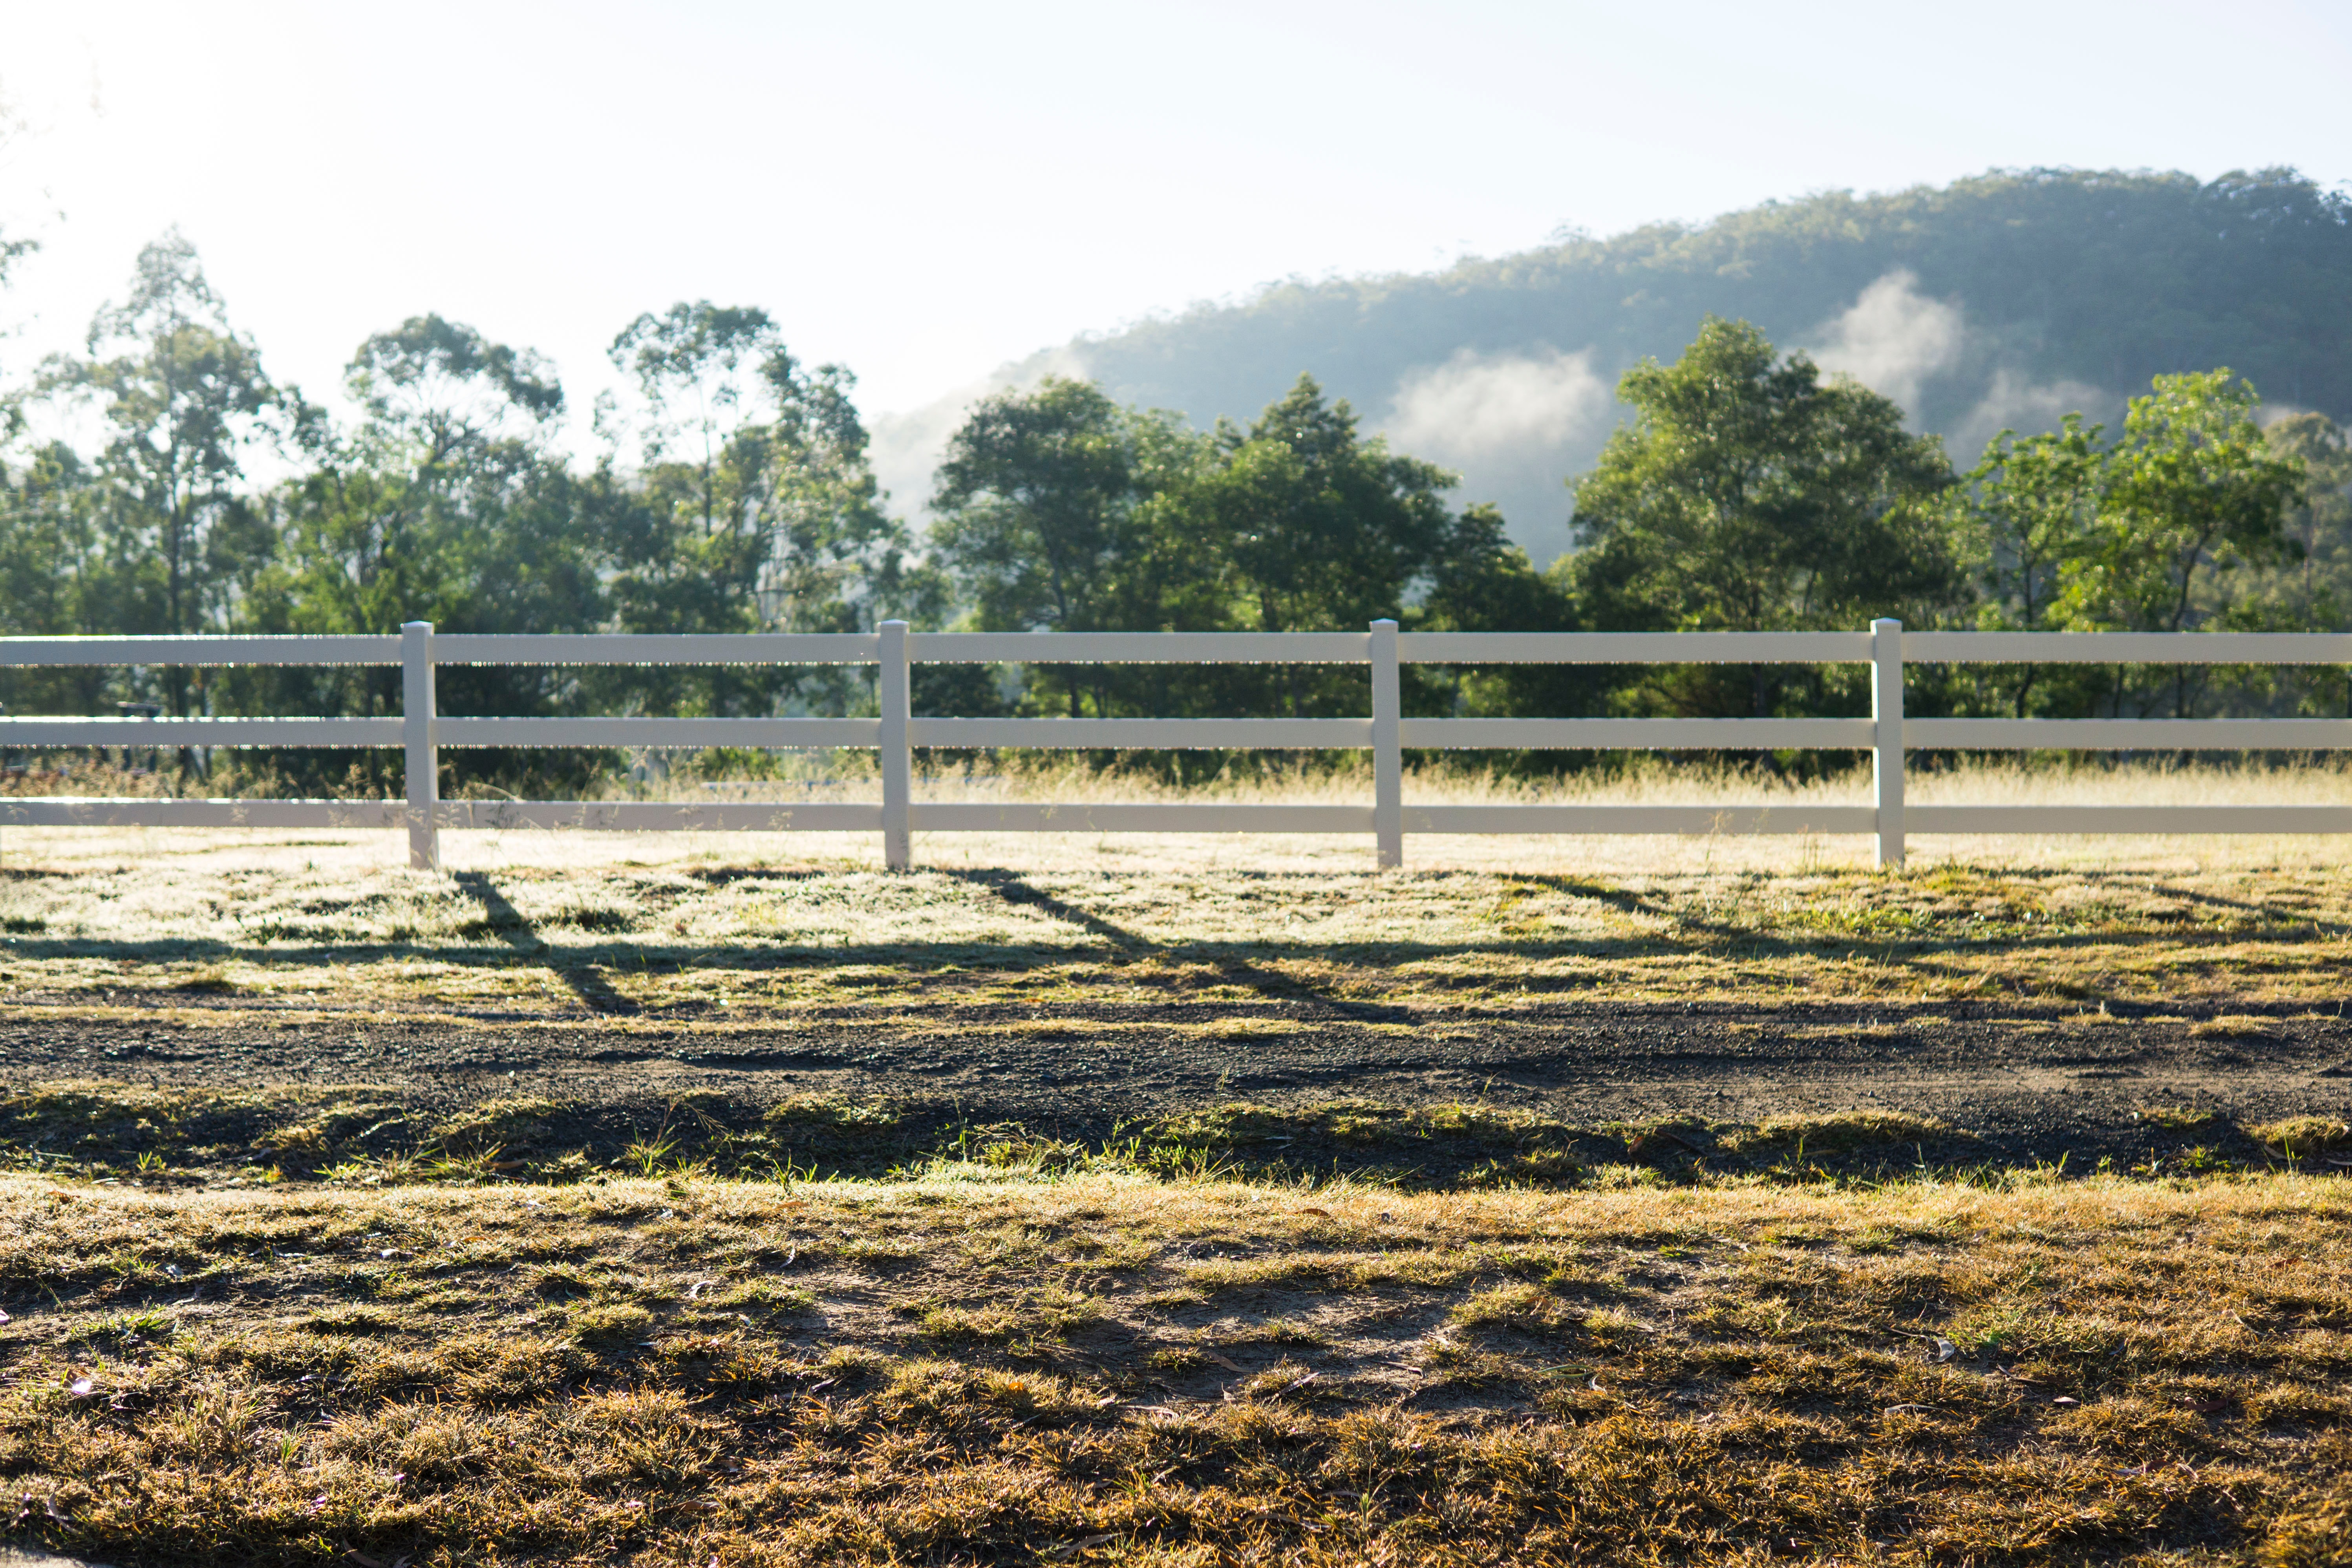
pasture, fence, field, grass, rural area, farm, landscape, land lot, tree, outdoor structure, ranch, grassland, plain, meadow